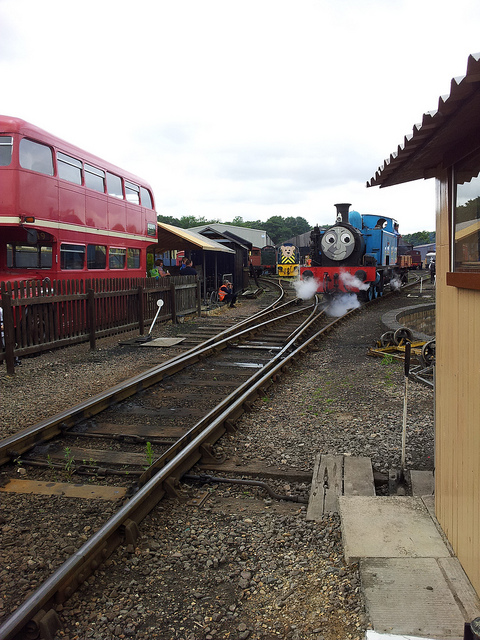
A picture of Thomas the Train pulling into the station.

A photo of Thomas the Train coming down the tracks.

A Thomas the train traveling down real train tracks.

thomas the train is coming down the track